Irwin Hasen

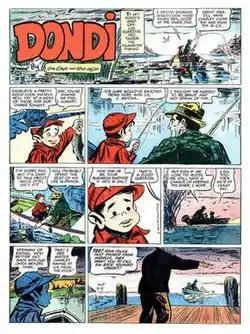
Irwin Hasen and Gus Edson's "Dondi" (April 15, 1962)

After study at National Academy of Design, Hasen went to the Art Students League and then entered the comic book field in 1940 with the Harry "A" Chesler shop, contributing to "The Green Hornet", "The Fox", "Secret Agent Z-2", "Bob Preston, Explorer", "Cat-Man" and "The Flash". At this time, he created the feature "Citizen Smith, Son of the Unknown Soldier". In 1941, he worked for Sheldon Mayer. His art during the 1940s also included "Green Lantern" and the creation of the National Comics/DC Comics character Wildcat. He also did occasional art work for Wonder Woman in 1943, particularly Sensation Comics #19.